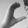
ASL letter: C